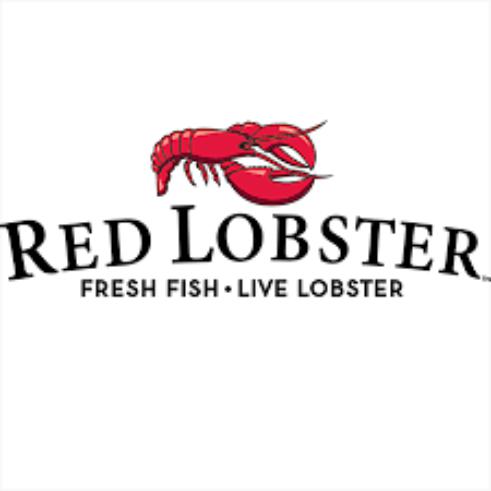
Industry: Food